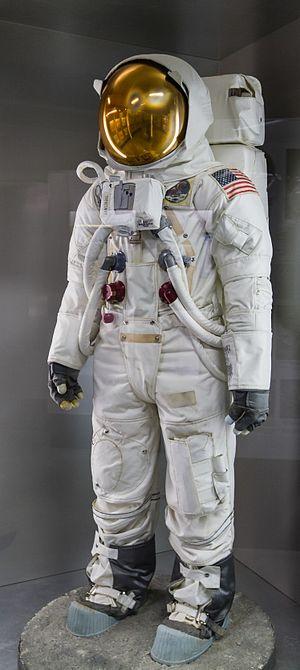
La combinaison spatiale de Neil Armstrong pour Apollo 11 est la combinaison spatiale A7L utilisée par l'astronaute Neil Armstrong lors d'Apollo 11, une mission du programme spatial américain Apollo au cours de laquelle, pour la première fois, des hommes — dont Armstrong le premier — se sont posés sur la Lune en 1969.